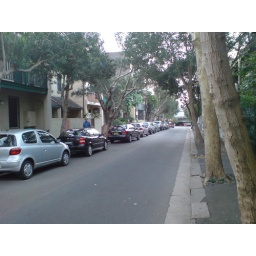
The street in front of the office